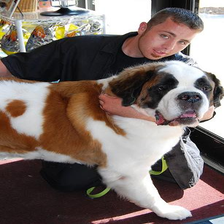
Species: dog
Breed: saint bernard